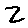
Label: 2